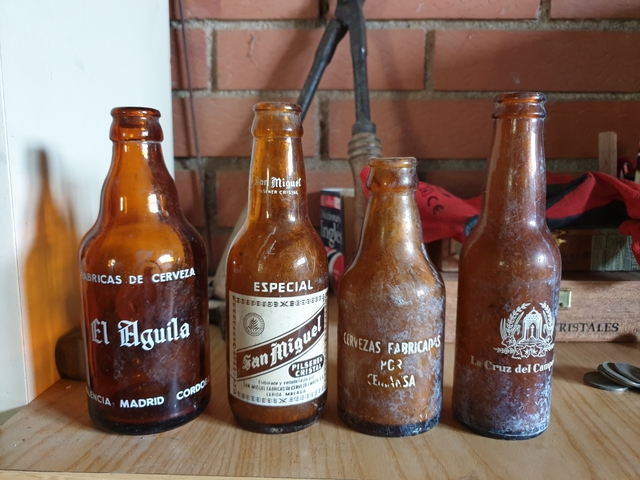
Waste category: glass